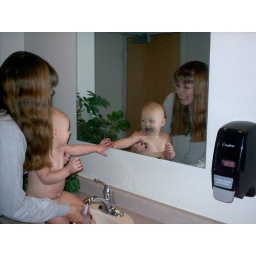
Grandma gave her a bath in the bathroom sink after she was full of cake.